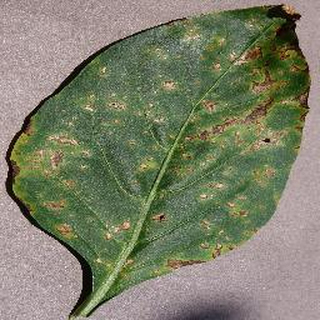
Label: bell_pepper_bacterial_spot